Lilian Thuram

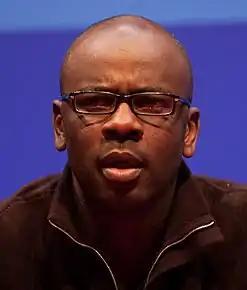
Thuram in 2013

Ruddy Lilian Thuram-Ulien (born 1 January 1972) is a French author, philanthropist and former professional footballer who played as a defender. Widely regarded as one of the greatest defenders of his era, he was a quick, powerful and versatile player, capable of playing both as a centre-back or as a right-back, and was competent both offensively and defensively.